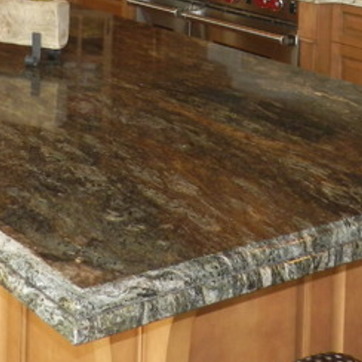
Material: polishedstone